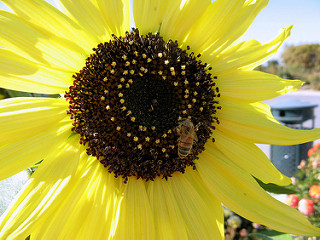
Flower: sunflower